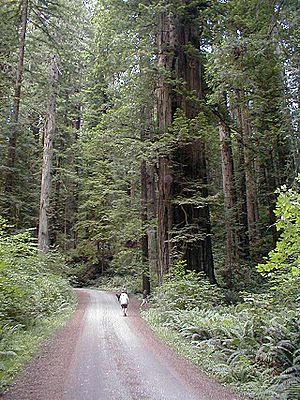
Bemærkelsesværdige træer / De højeste træer
Fra Redwood National Park.
Når bestemte planter kaldes bemærkelsesværdige træer sker det ud fra en vurdering af flere faktorer: Højde, stammediameter, total størrelse og alder. Det er bemærkelsesværdigt, at førerpositionen holdes af et nåletræ, ligegyldigt hvilken af de fire faktorer, man bedømmer ud fra. Det er ganske vist forskellige arter, men det bør med i billedet, at anden- til fjerdepladsen også indtages af nåletræer.